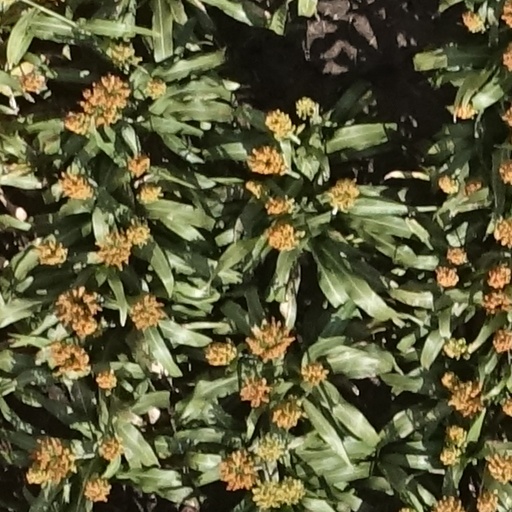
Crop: sorghum